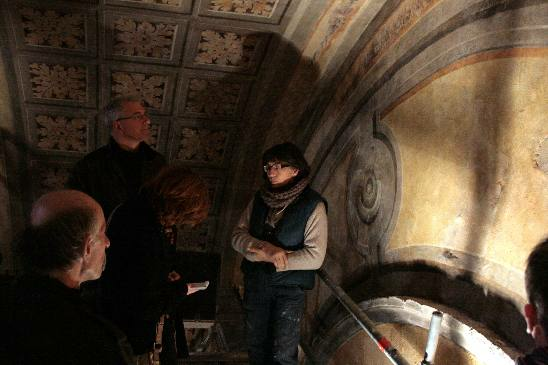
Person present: Yes